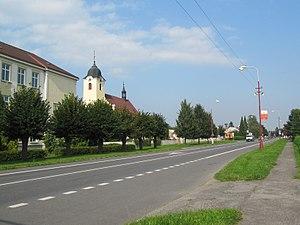
Osek nad Bečvou est une commune du district de Přerov, dans la région d'Olomouc, en Tchéquie. Sa population s'élevait à 1 260 habitants en 2018.